Death and state funeral of Hugo Chávez

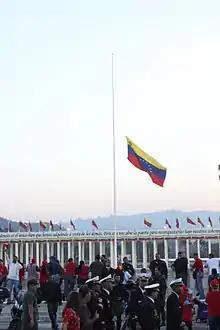
Venezuelan flag at half-mast in mourning for the death of president Chávez

Thousands of people flooded the streets of the capital Caracas. Many cried and hugged in public shows of emotion. Women were weeping at Miraflores Palace. With a mixture of joy and sadness Chávez supporters shared their impressions after him a last farewell: "That man emanates a force forward and his face says my people.". People left work for the day upon hearing the news, shops and offices shut and cars and buses filled the streets.